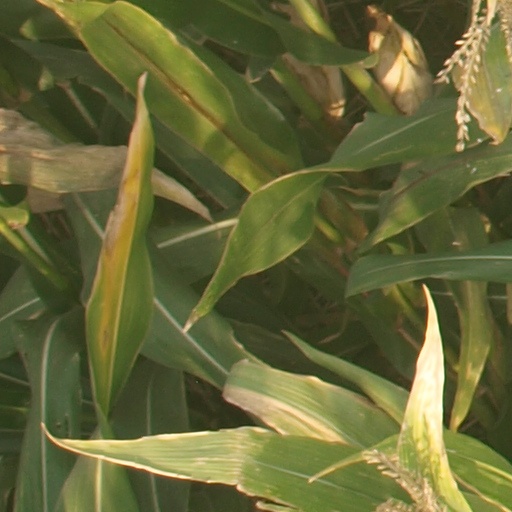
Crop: maize; corn